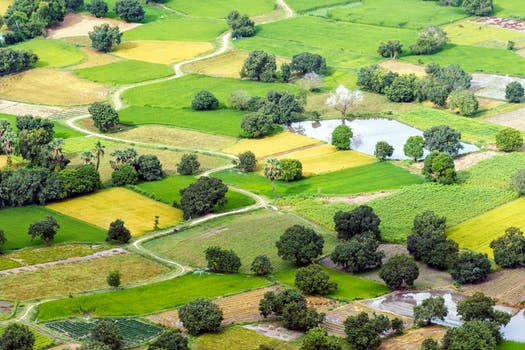
Label: No Watermark